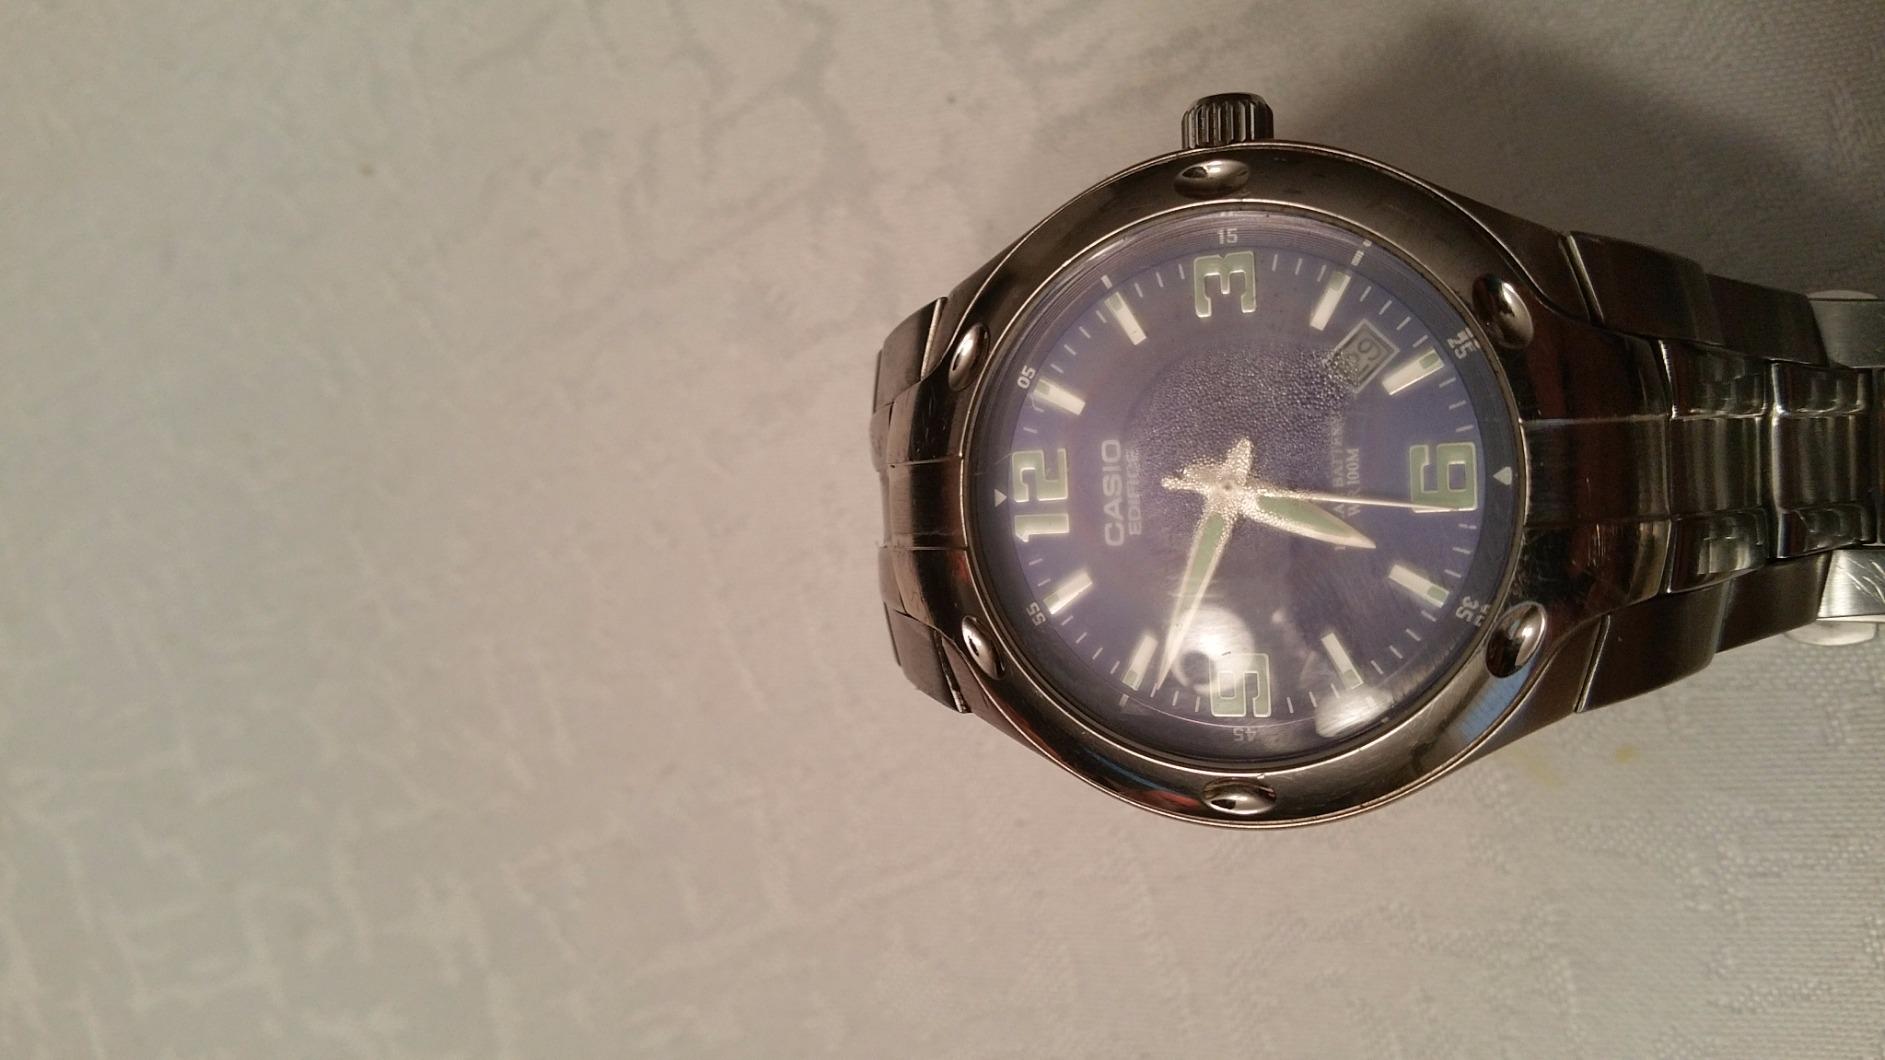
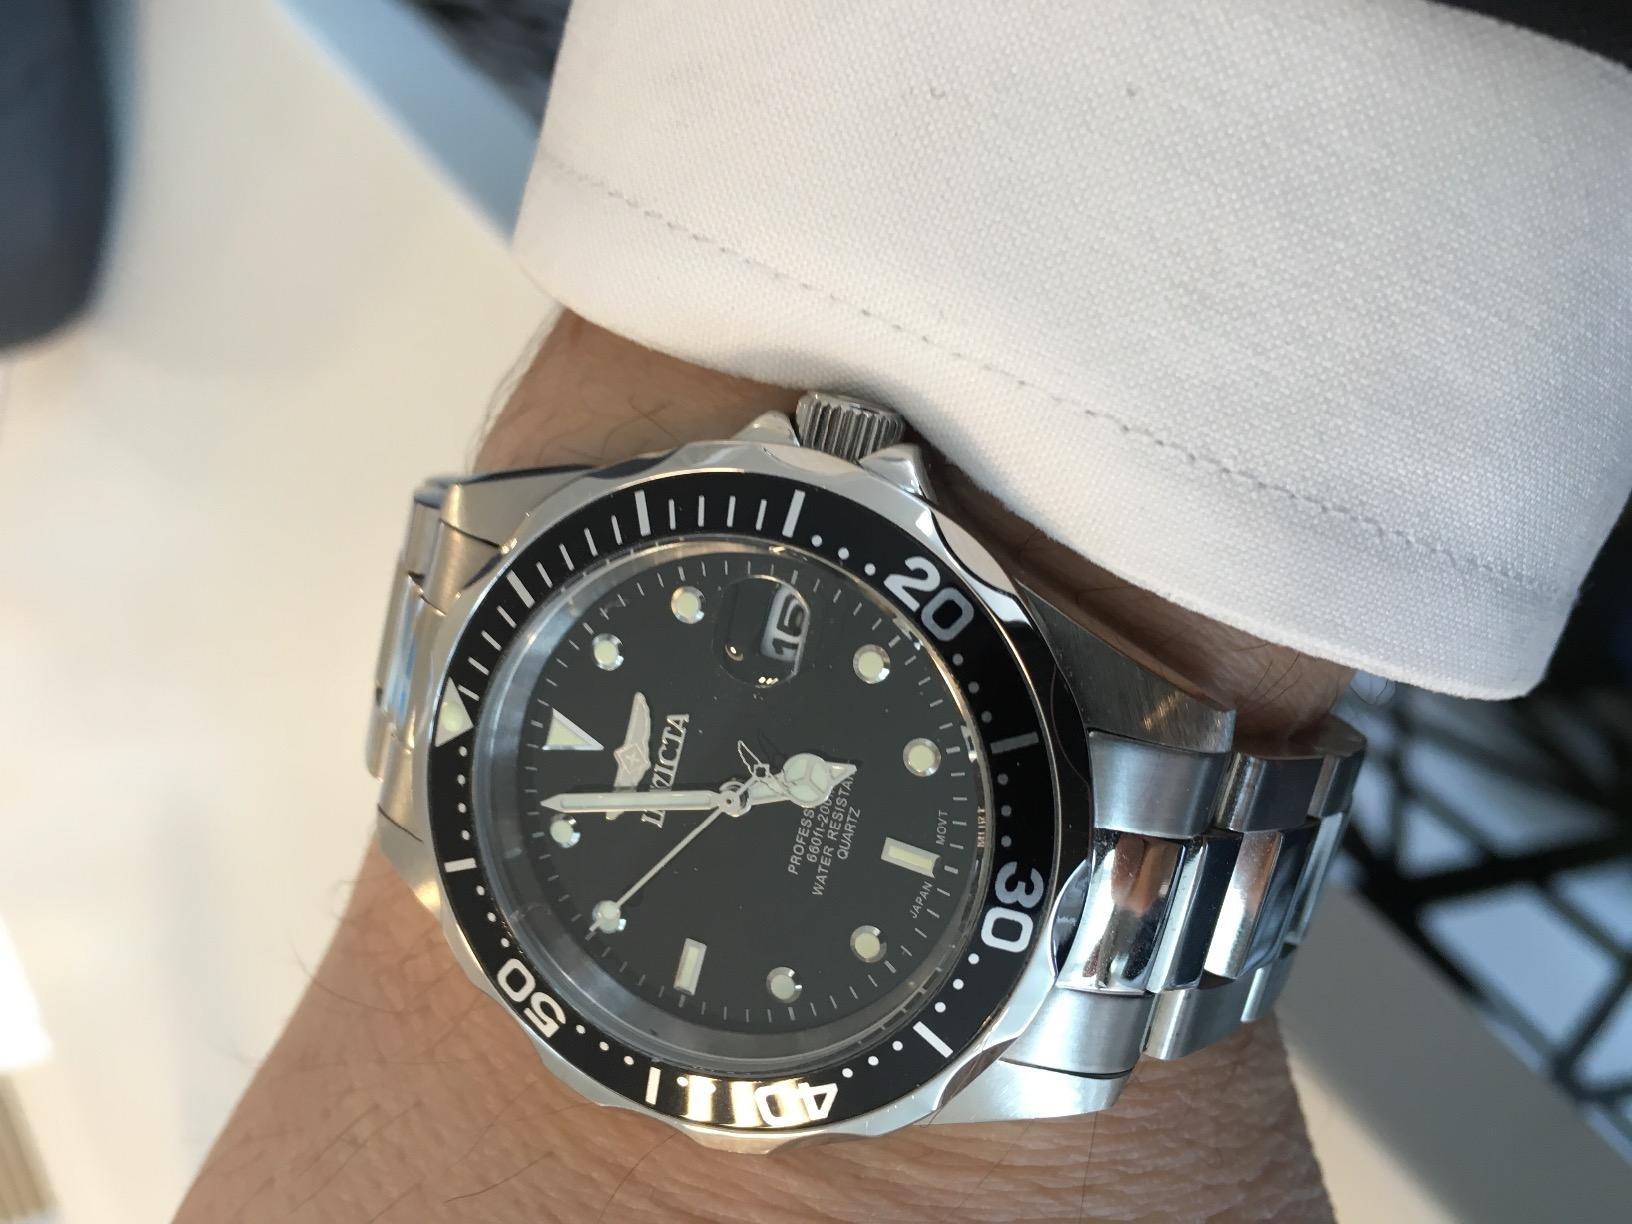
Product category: accessories_watch
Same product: no